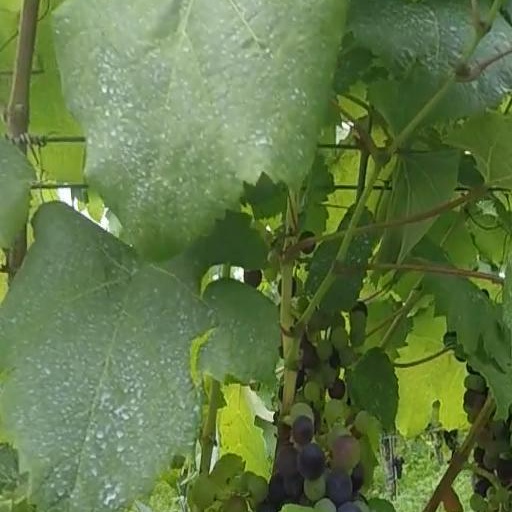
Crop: grape